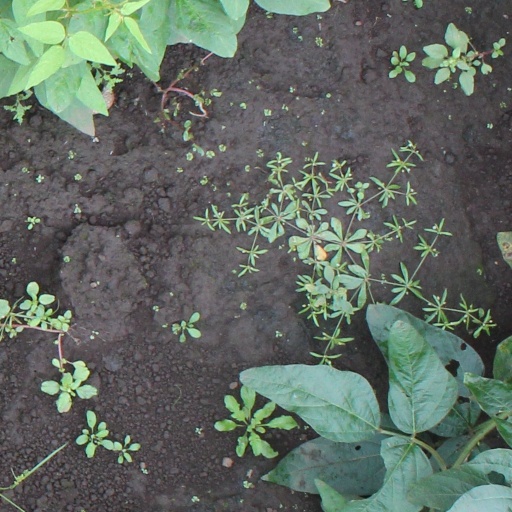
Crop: soybean